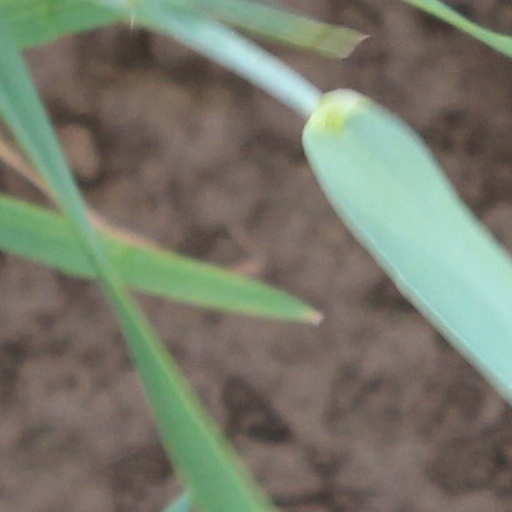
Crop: wheat